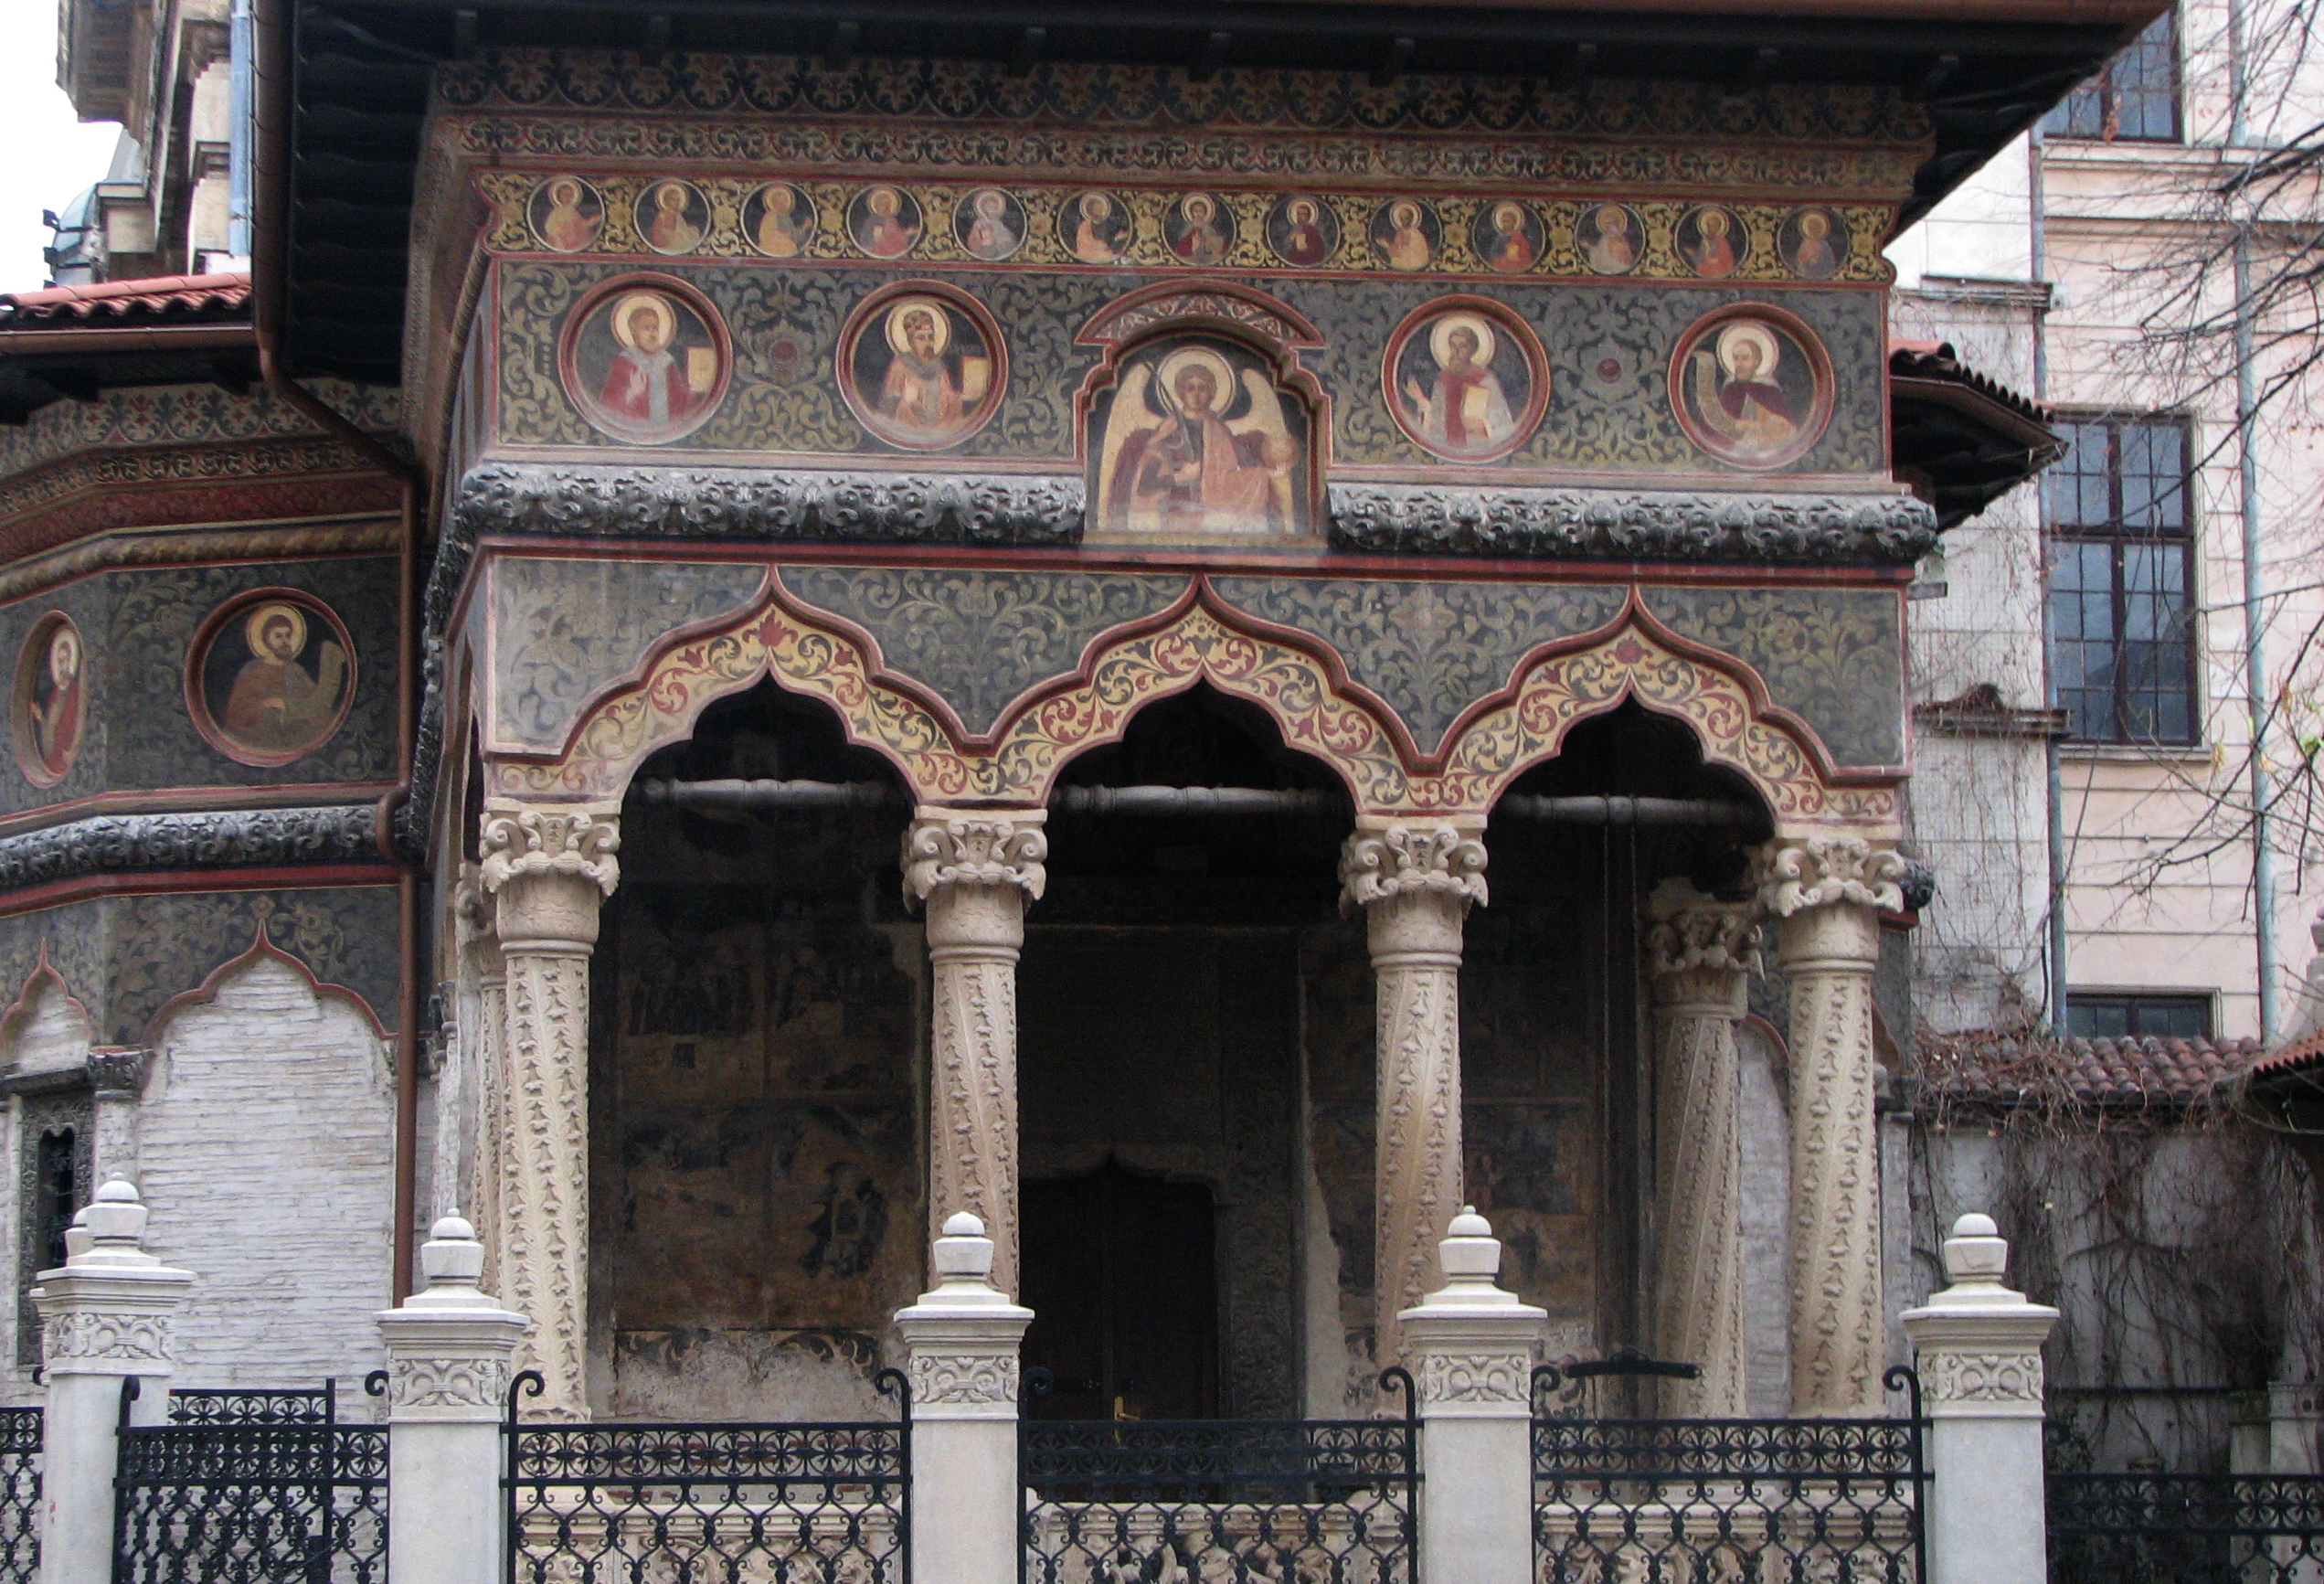
architecture, photography, building, palace, photo, europe, arch, landmark, facade, place of worship, photos, capital, free, de, temple, synagogue, fotografie, christianity, arc, eastern, basilica, romania, convent, arhitectura, orthodoxy, romanian, manastirea, manastire, capitel, bucuresti, stavro, stavropoleos, brancovenesc, ancient history, ancient roman architecture